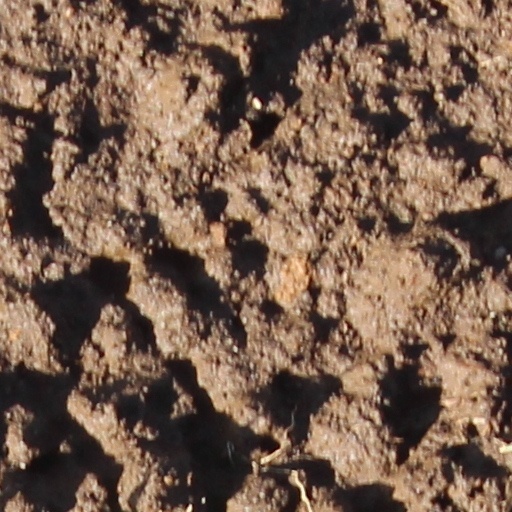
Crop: wheat